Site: brandenburg
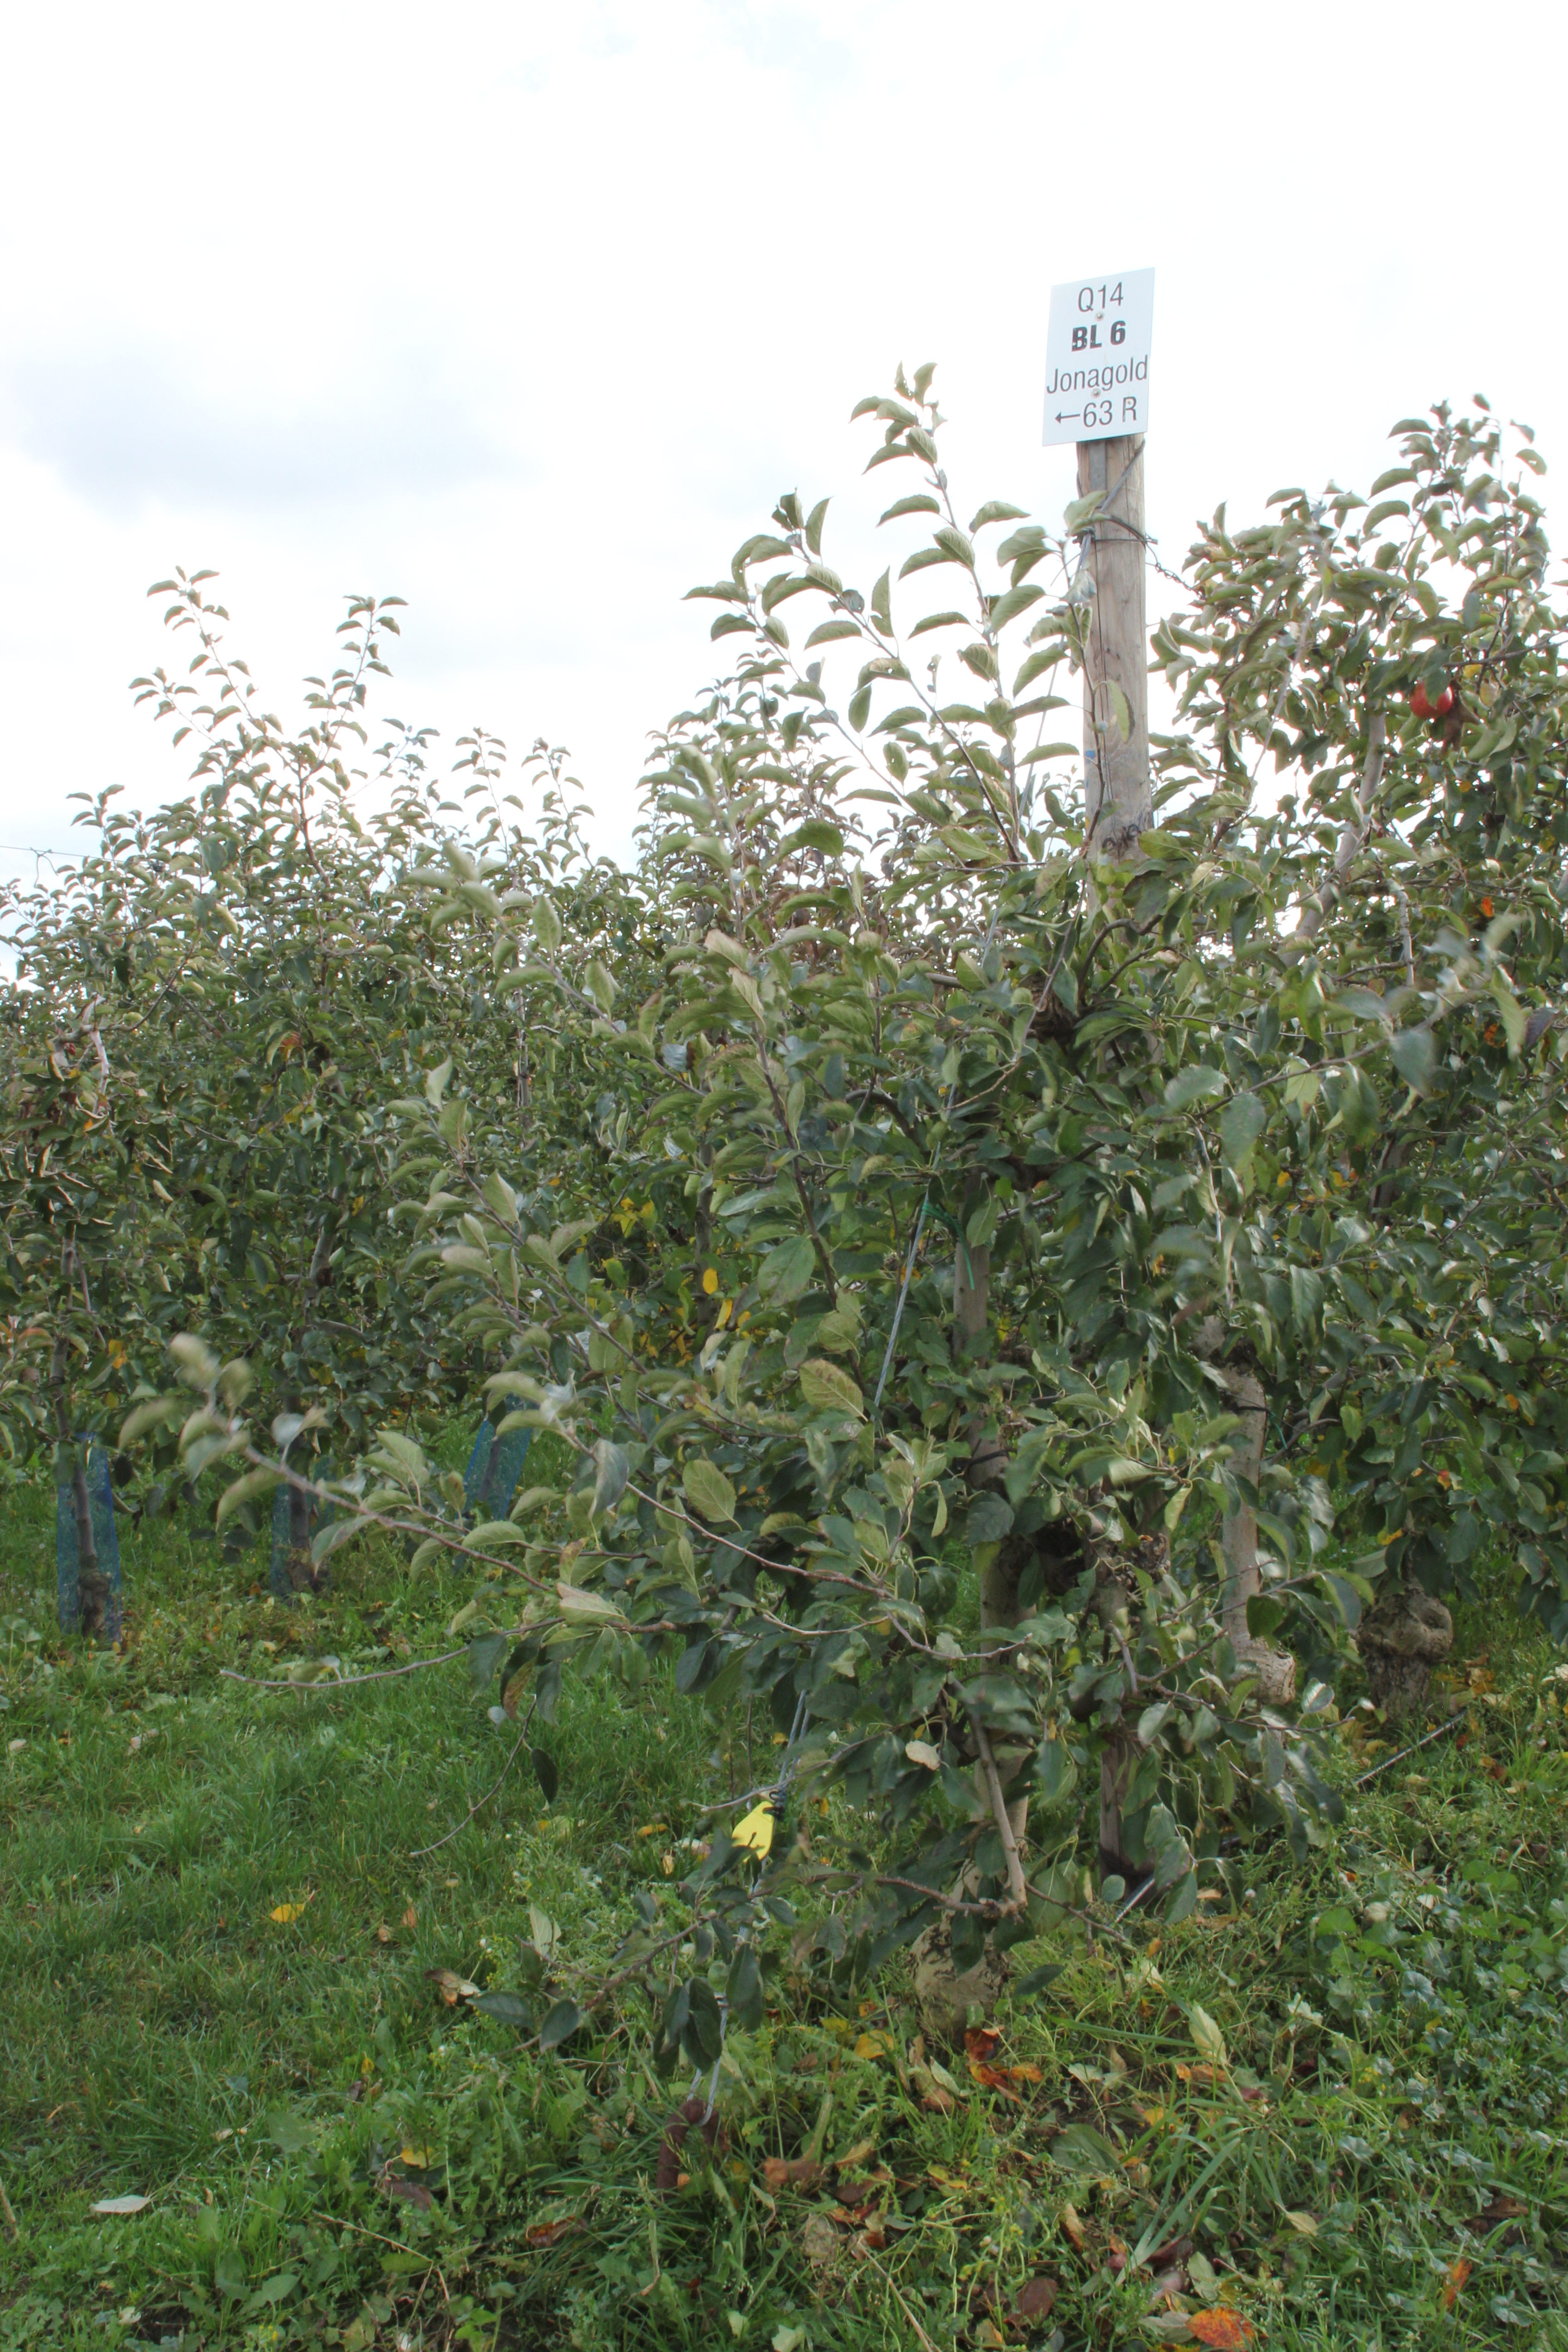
Growth stage (BBCH 91): Senescence, beginning of dormancy